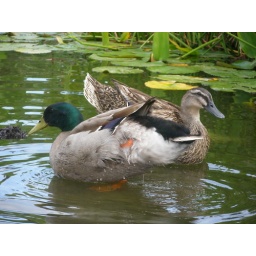
two ducks taking a bath in the water downtown next the kids world